Rhetorical stance

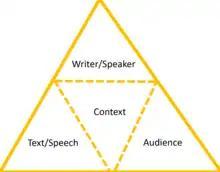

Aristotle established the classic triad of ethos, pathos, and logos (the Aristotelian triad of appeals) that serves as the foundation of the rhetorical triangle. The rhetorical triangle evolved from its original, sophisticated model into what rhetorician Sharon Crowley describes as the "postmodern" rhetorical triangle, the rhetorical tetrahedron. The expanded rhetorical triangle now emphasizes context by integrating situational elements.